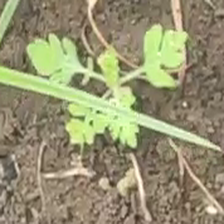
Weed species: Gajar_gavat_(Parthenium hysterophorus)